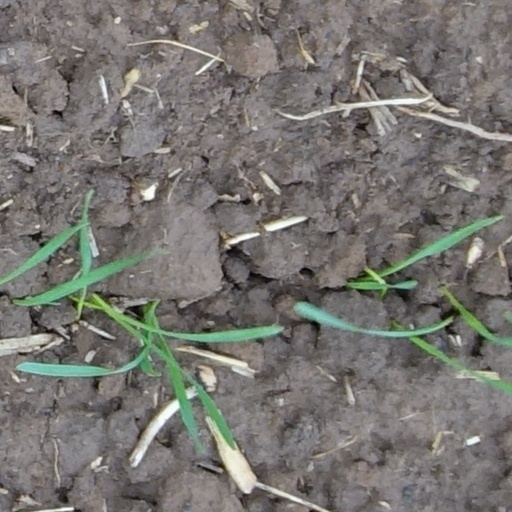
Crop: wheat